Gudaf Tsegay

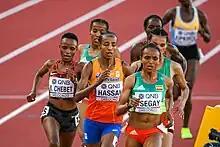
Gudaf Tsegay (R in green) leads the pack en route to the 5000 m victory at the 2022 World Athletics Championships in Eugene.

Also in March, Gudaf continued her record-breaking form, dominating in her specialist event at the World Indoor Championships held in Belgrade, Serbia. She took her first global title, setting a championship record of 3:57.19 and winning by more than five seconds (~30 m). She led an Ethiopian medals sweep as Axumawit Embaye and Hirut Meshesha finished second and third, respectively. It was the first time one country swept the medals in any discipline, and the seventh successive Ethiopian women's victory in the event, at the World Athletics Indoor Championships.